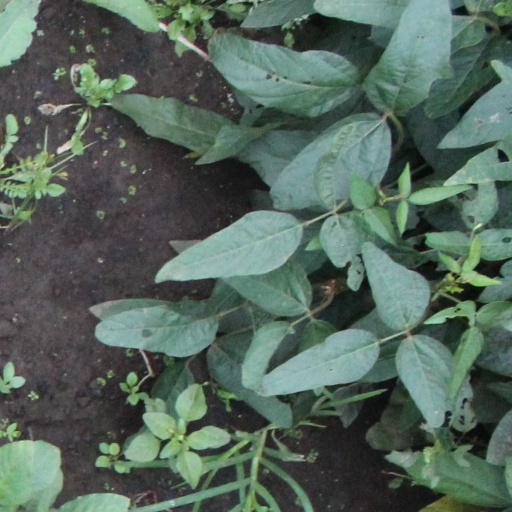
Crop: soybean